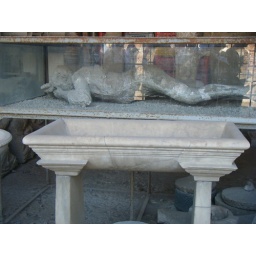
181 Storeage shed Pompeii showing body in glass box